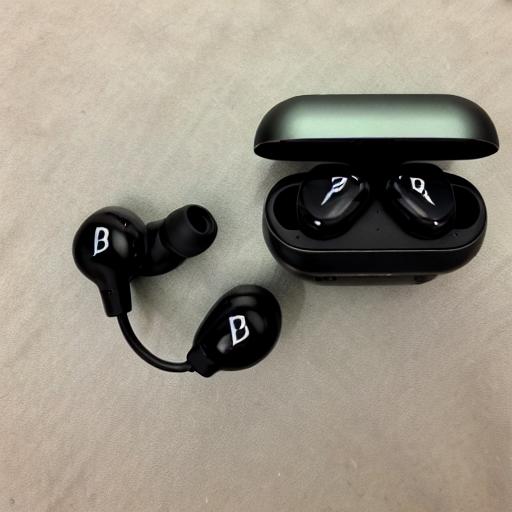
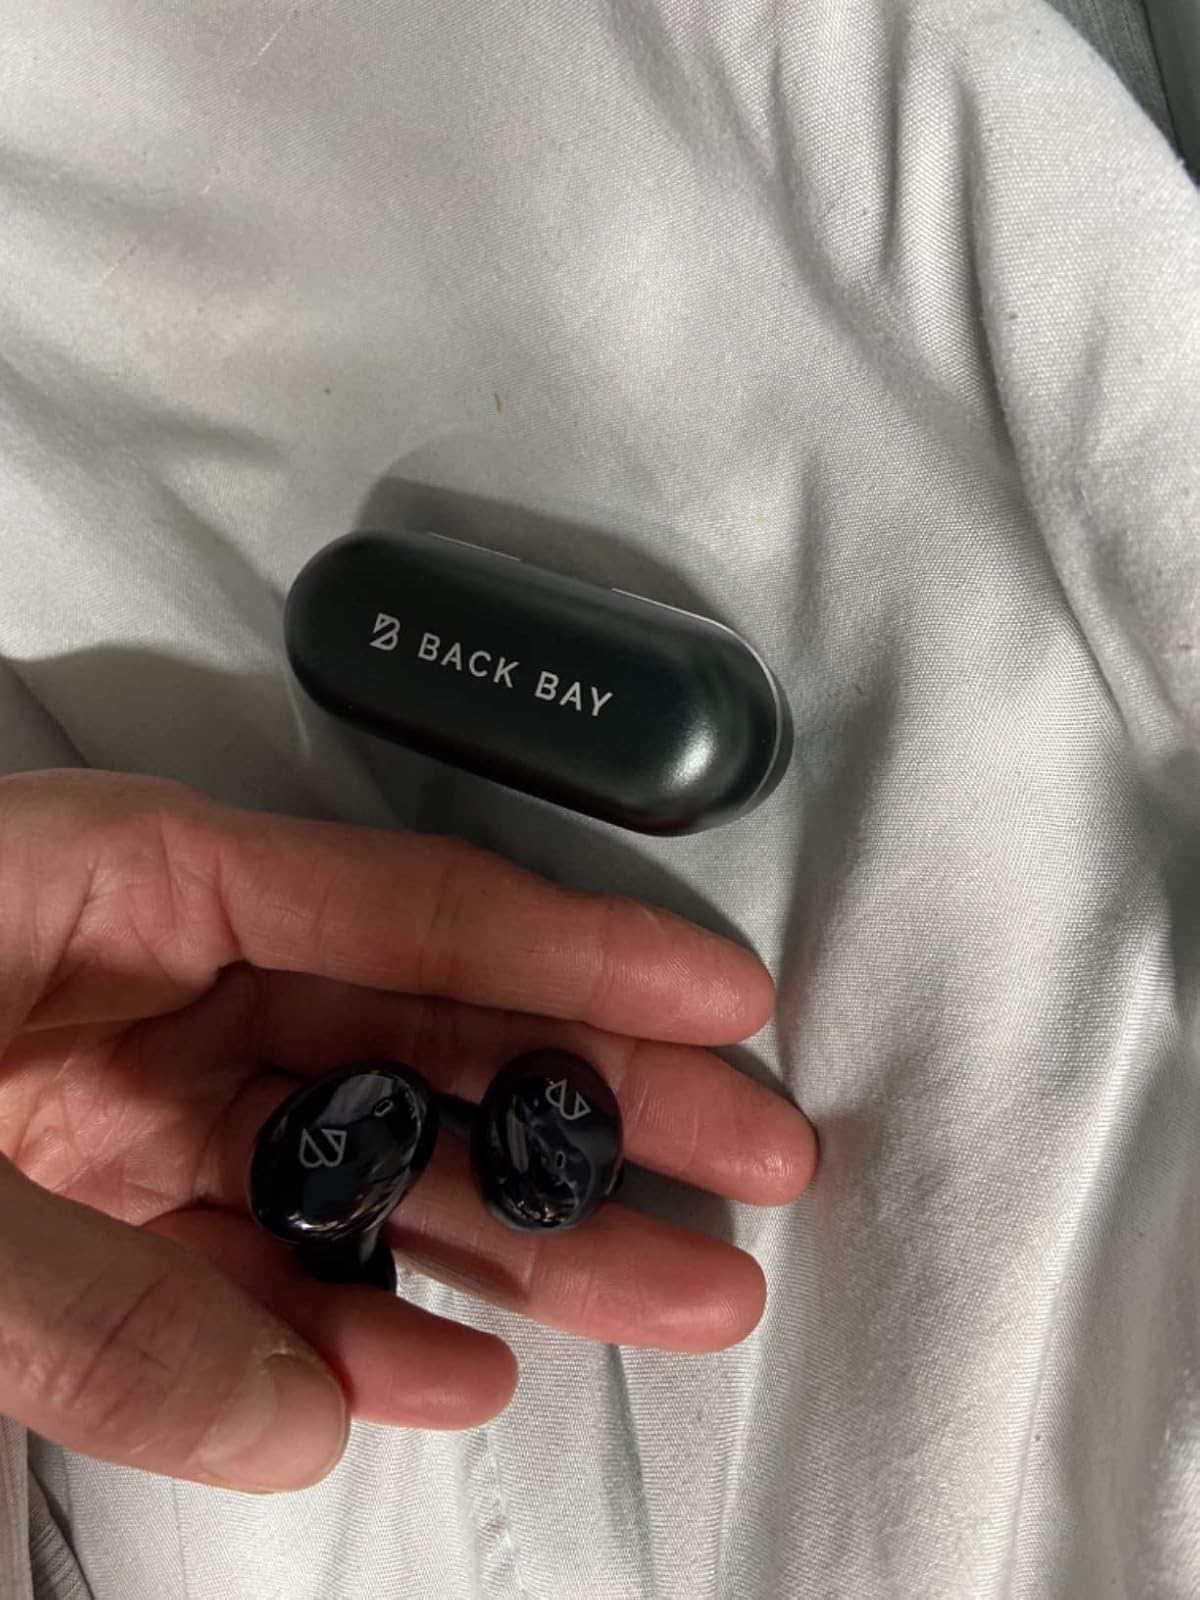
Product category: earbuds
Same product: no